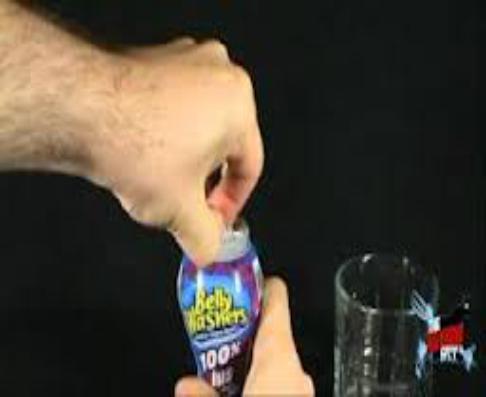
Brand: Bellywashers
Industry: Food